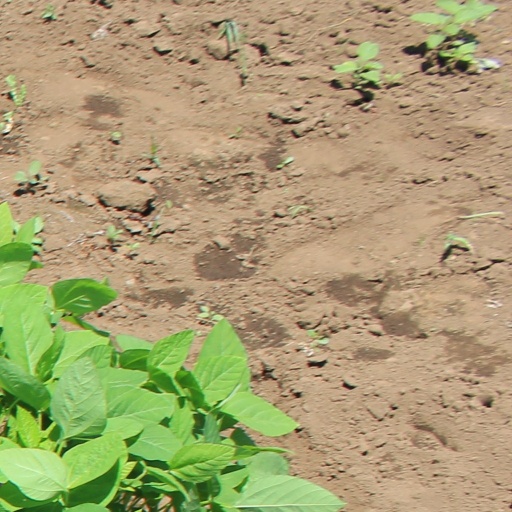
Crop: soybean